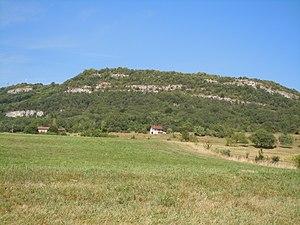
Pelouses de Gresin - Gresin - Savoie
Gresin est une ancienne commune française située dans le département de la Savoie, en région Auvergne-Rhône-Alpes. Le 1ᵉʳ janvier 2019 elle a fusionné avec les communes de Saint-Genix-sur-Guiers et Saint-Maurice-de-Rotherens pour former la commune nouvelle de Saint-Genix-les-Villages.